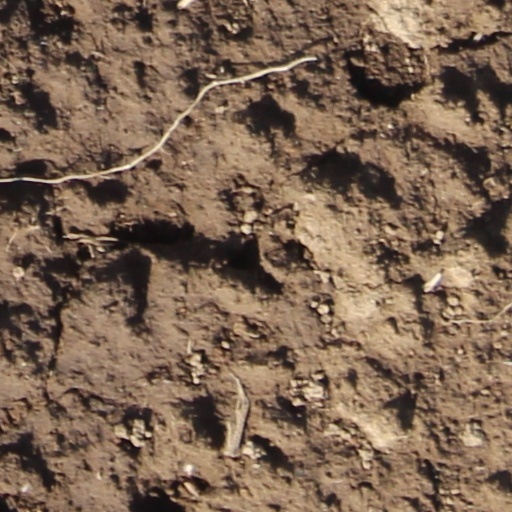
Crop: wheat